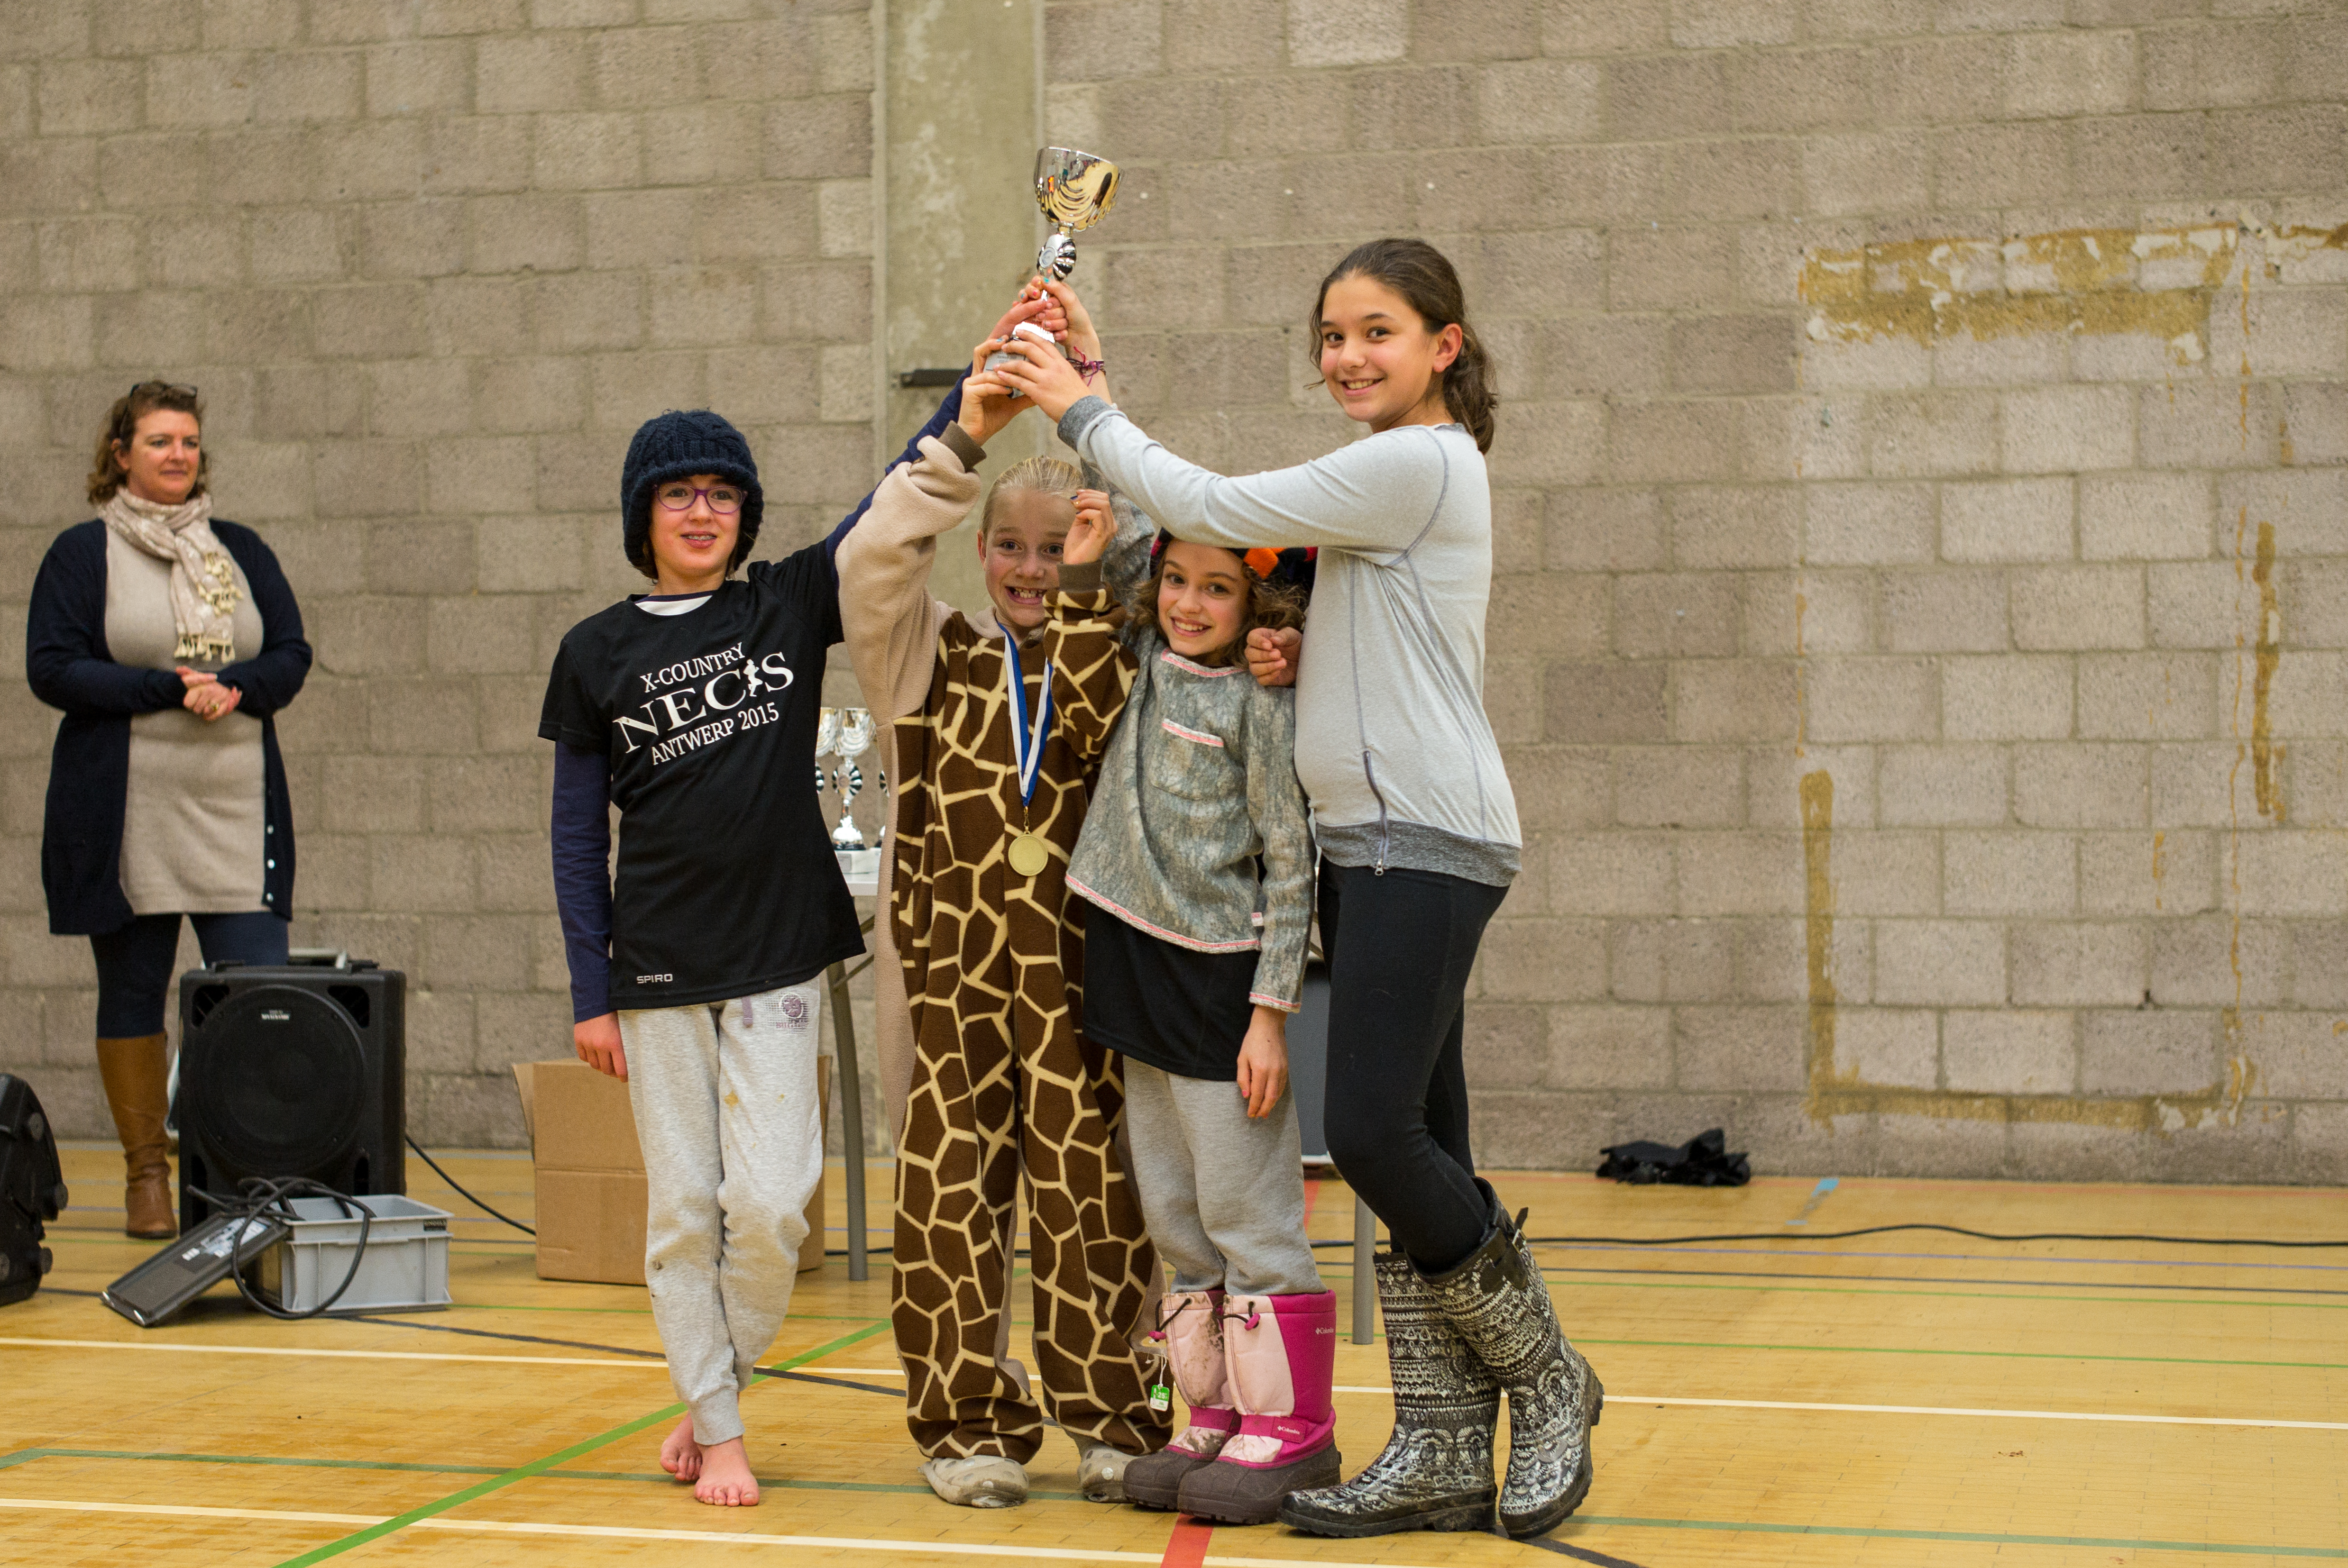
sports, chinese martial arts